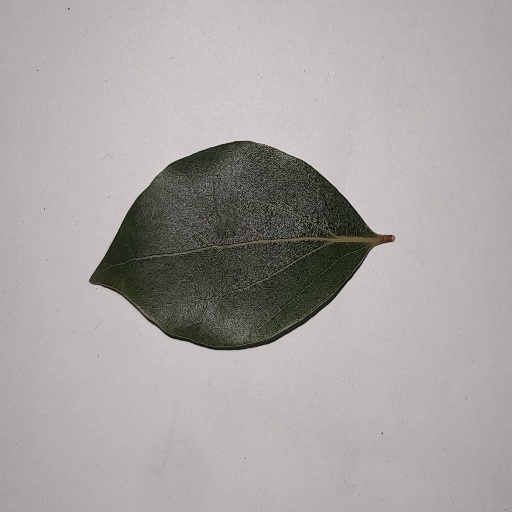
Species: Camphor
Leaf condition: Bacterial Spot